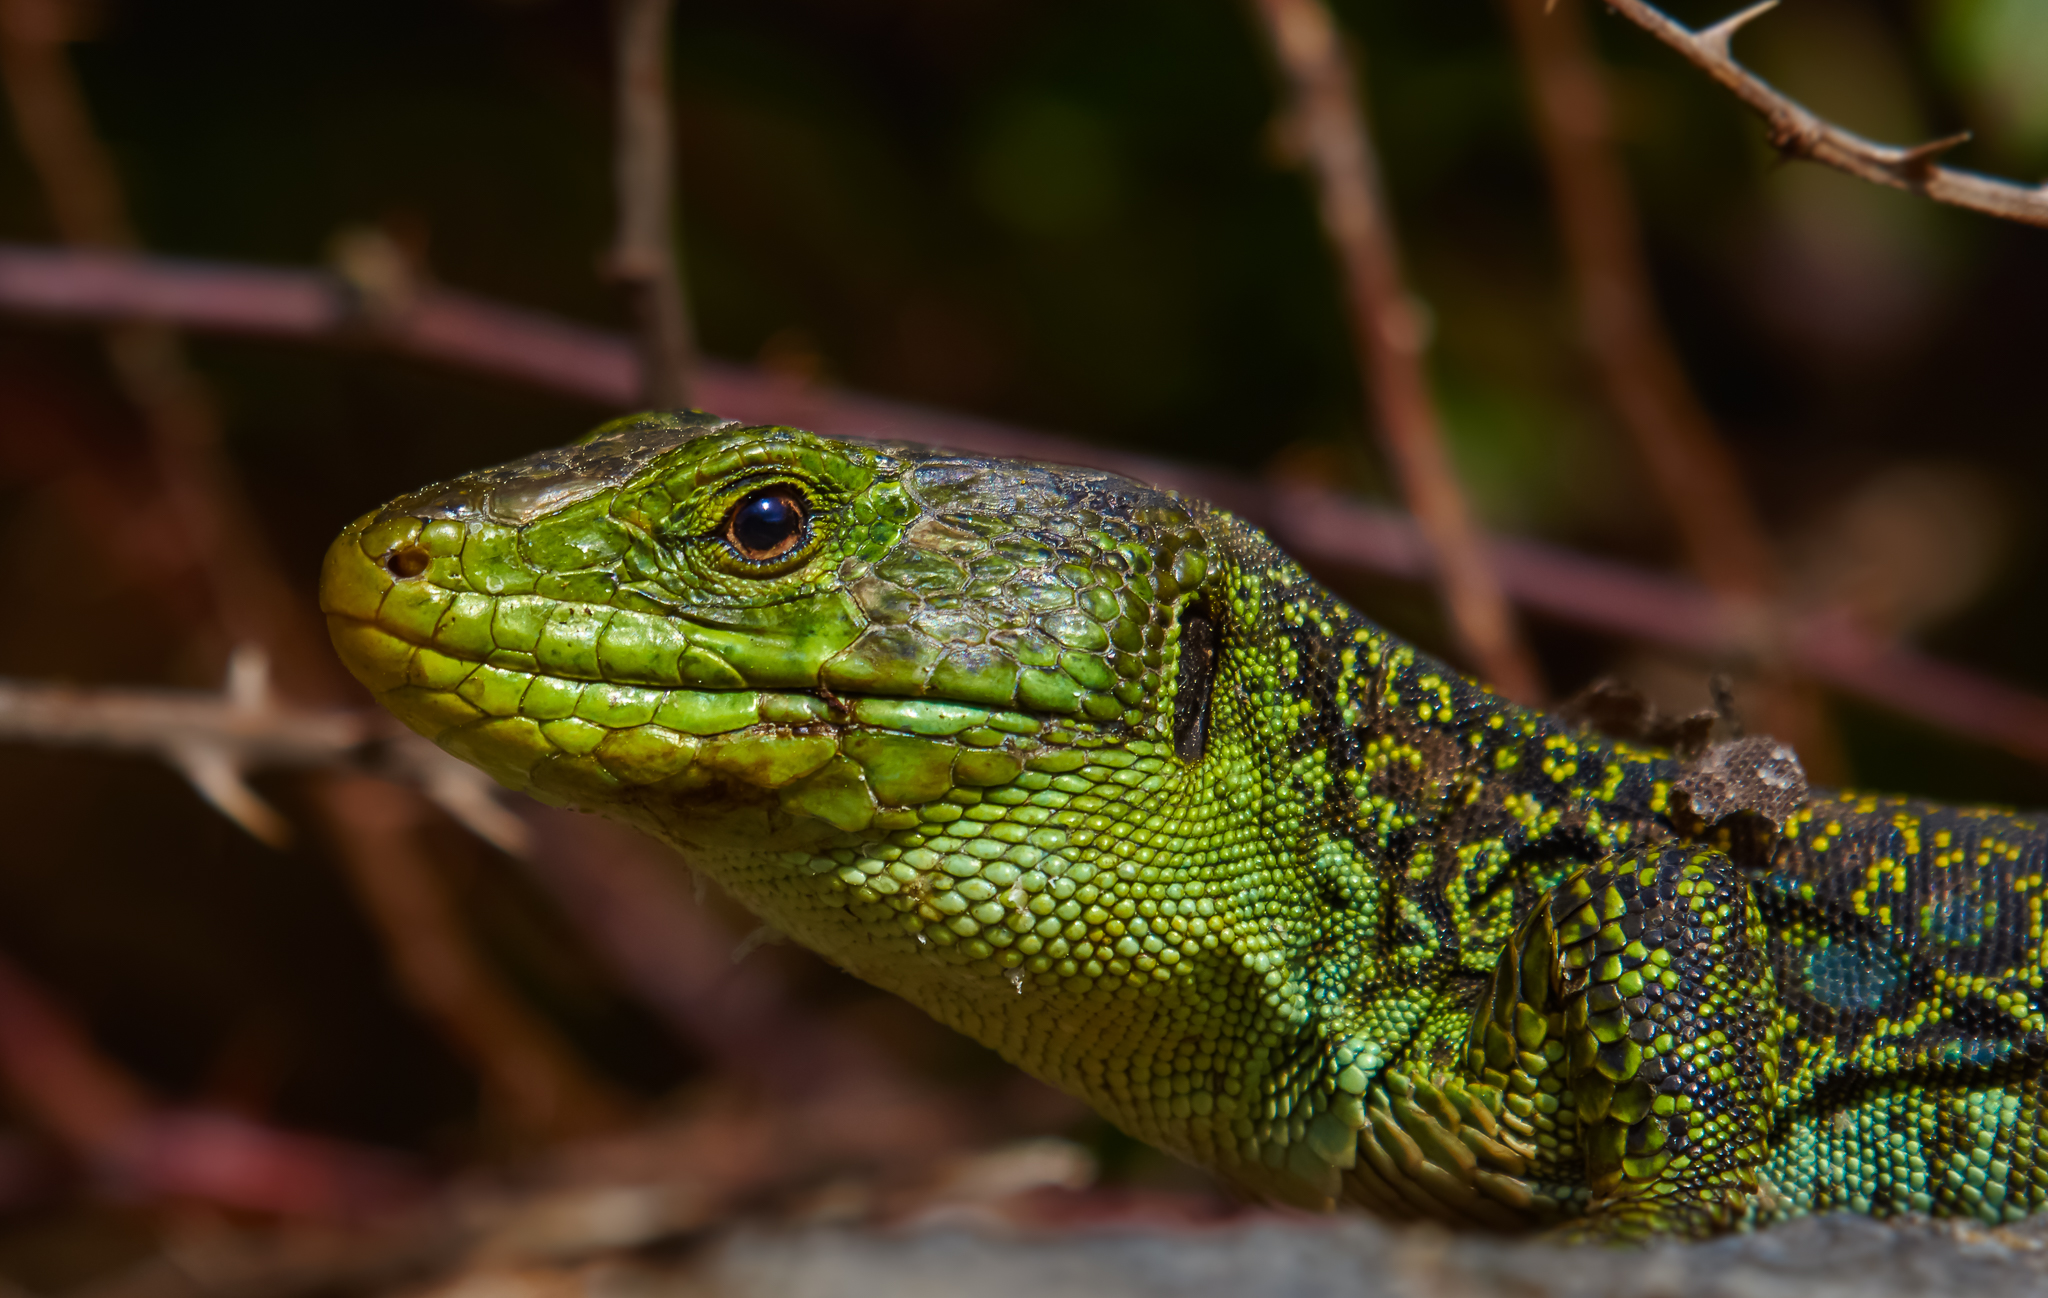
nature, photo, wildlife, green, reptile, fauna, lizard, green lizard, close up, animals, vertebrate, naturaleza, a77, g, ggl1, gaby1, xovesphoto, animales, sonya77, lagarto, 50500, sigma50500, xelodegalicia, macro photography, lacerta, gabrielcoru a, dactyloidae, scaled reptile, lacertidae, african chameleon, american chameleon